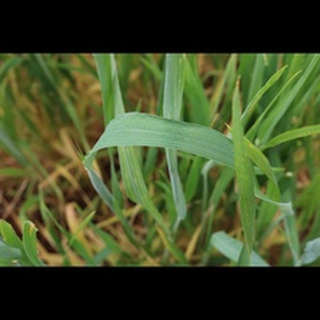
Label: healthy_wheat